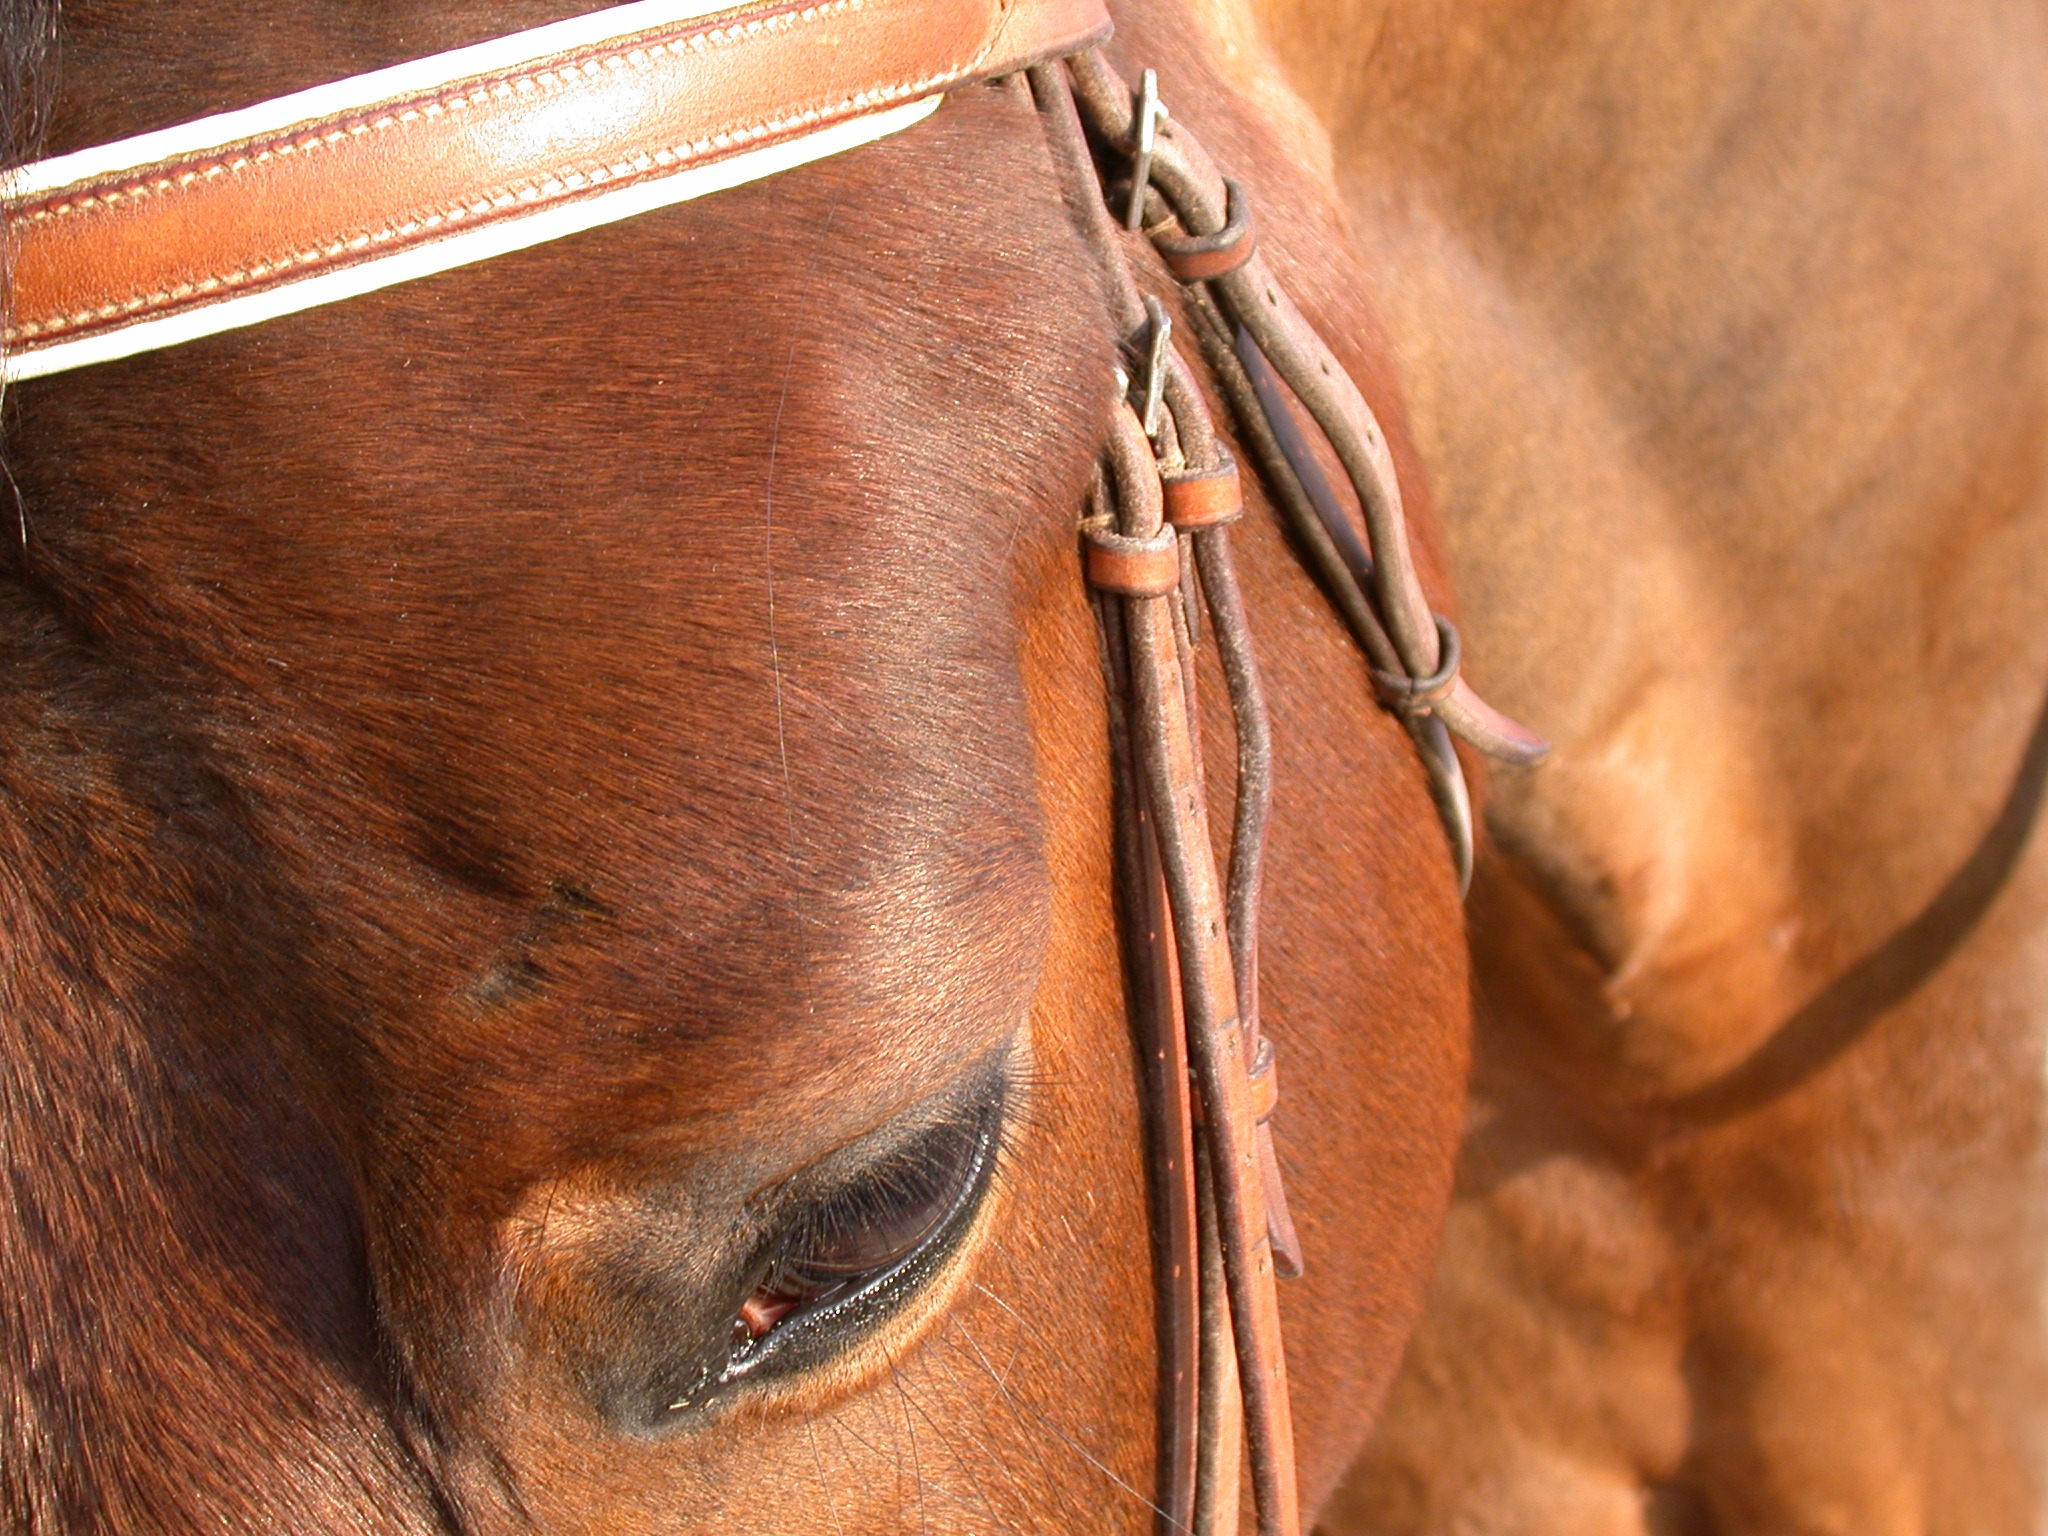
leather, horse, rein, mane, close up, bridle, eye, horse head, halter, horse like mammal, mustang horse, horse harness, horse tack, bai color